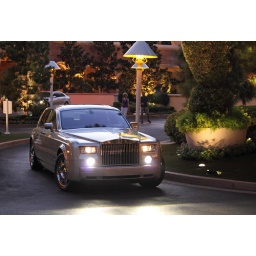
Nice silver Phantom sitting in the valet area of the Wynn.